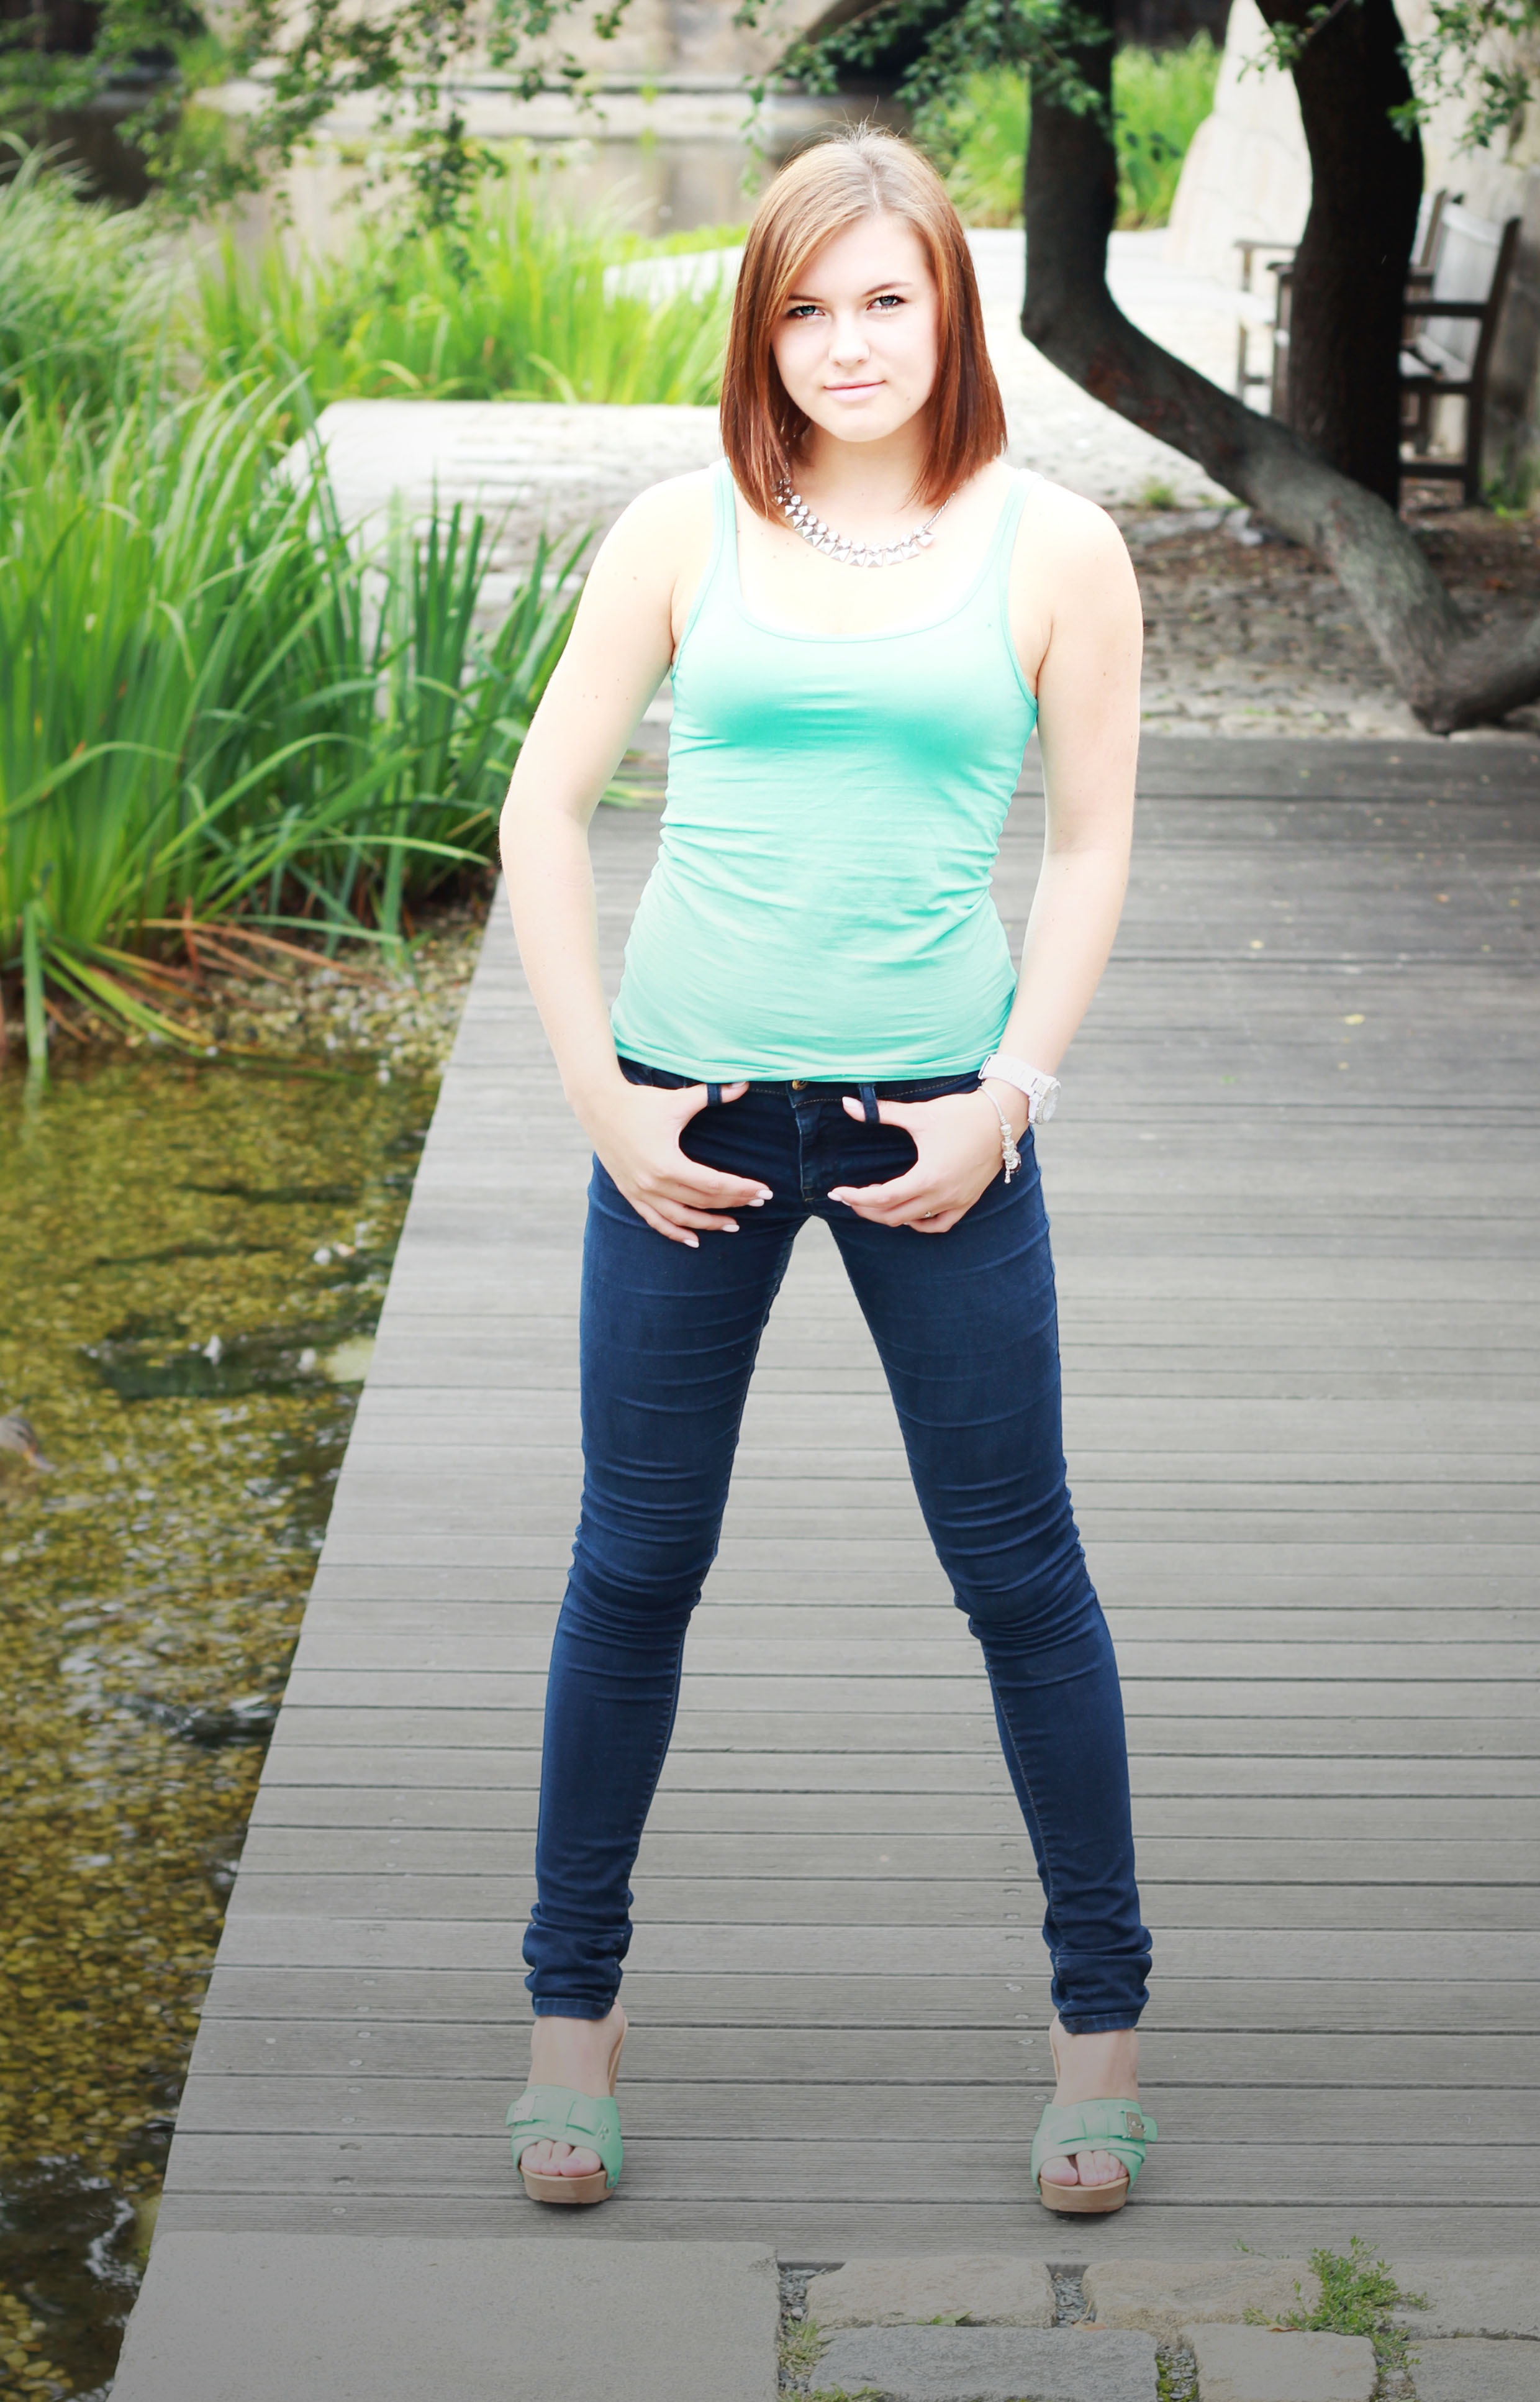
girl, woman, leg, model, spring, green, fashion, blue, clothing, trousers, dress, beauty, sexy, nice, abdomen, photo shoot